Tetrapod

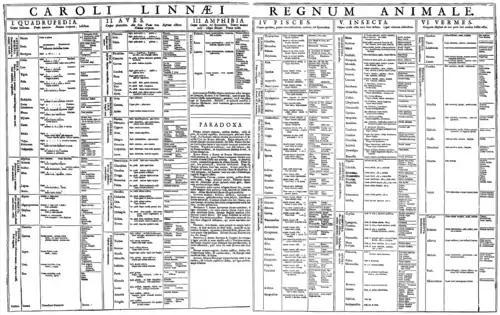
Carl Linnaeus's 1735 classification of animals, with tetrapods occupying the first three classes

The classification of tetrapods has a long history. Traditionally, tetrapods are divided into four classes based on gross anatomical and physiological traits. Snakes and other legless reptiles are considered tetrapods because they are sufficiently like other reptiles that have a full complement of limbs. Similar considerations apply to caecilians and aquatic mammals. Newer taxonomy is frequently based on cladistics instead, giving a variable number of major "branches" (clades) of the tetrapod family tree.